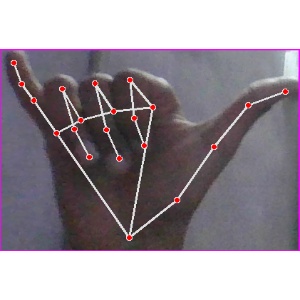
अक्षर: य